Korean cuisine

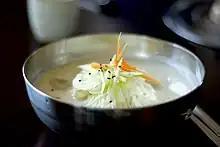
"Kongguksu", a cold noodle dish with a broth made from ground soy beans

Grains have been one of the most important staples of the Korean diet. Early myths of the foundations of various kingdoms in Korea center on grains. One foundation myth relates to Jumong, who received barley seeds from two doves sent by his mother after establishing the kingdom of Goguryeo. Yet another myth speaks of the three founding deities of Jeju Island, who were to be wed to the three princesses of Tamna; the deities brought seeds of five grains which were the first seeds planted, which in turn became the first instance of farming.